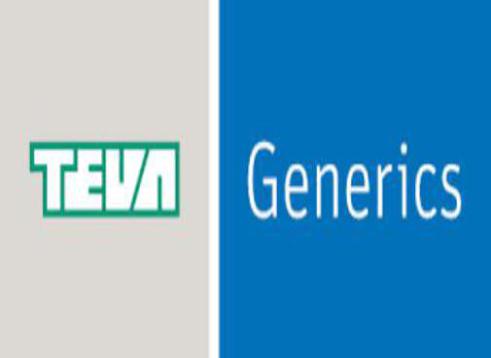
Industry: Others